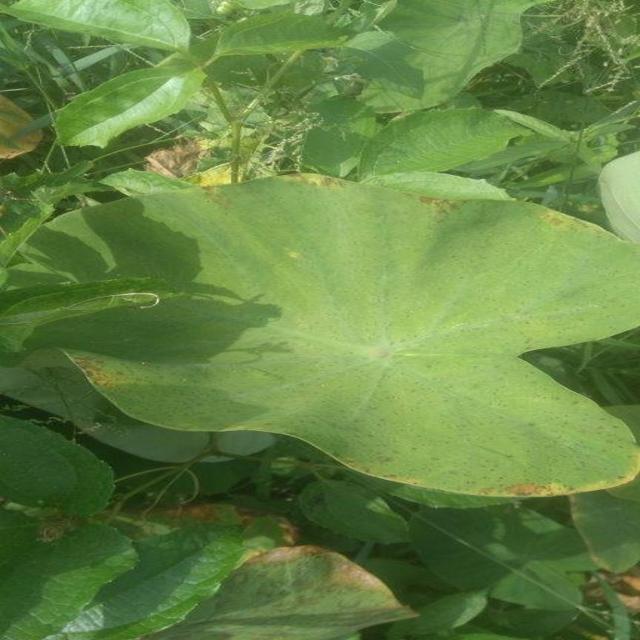
Label: Early_Blight